Ante Šimundža

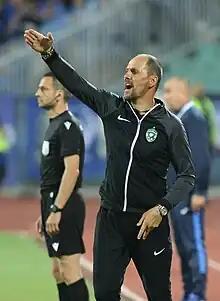
Šimundža in 2022 with Ludogorets Razgrad

Ante Šimundža (born 28 September 1971) is a Slovenian professional football manager and former player who is the manager of I liga club Śląsk Wrocław.